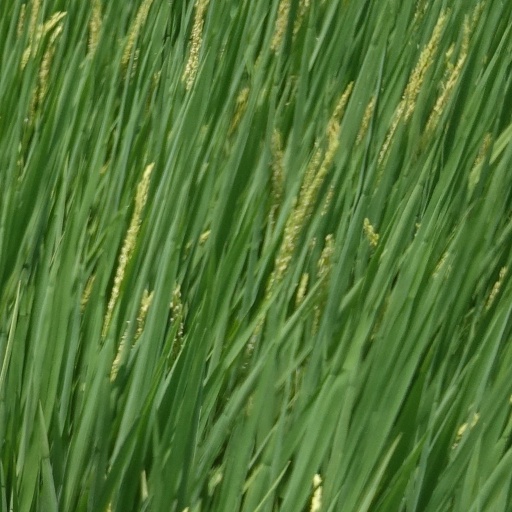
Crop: rice